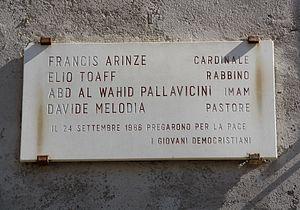
Elio Toaff, né à Livourne le 30 avril 1915, et mort à Rome le 19 avril 2015 à quelques jours de son 100ᵉ anniversaire, est un érudit italien, grand-rabbin de Rome de 1951 à 2001.